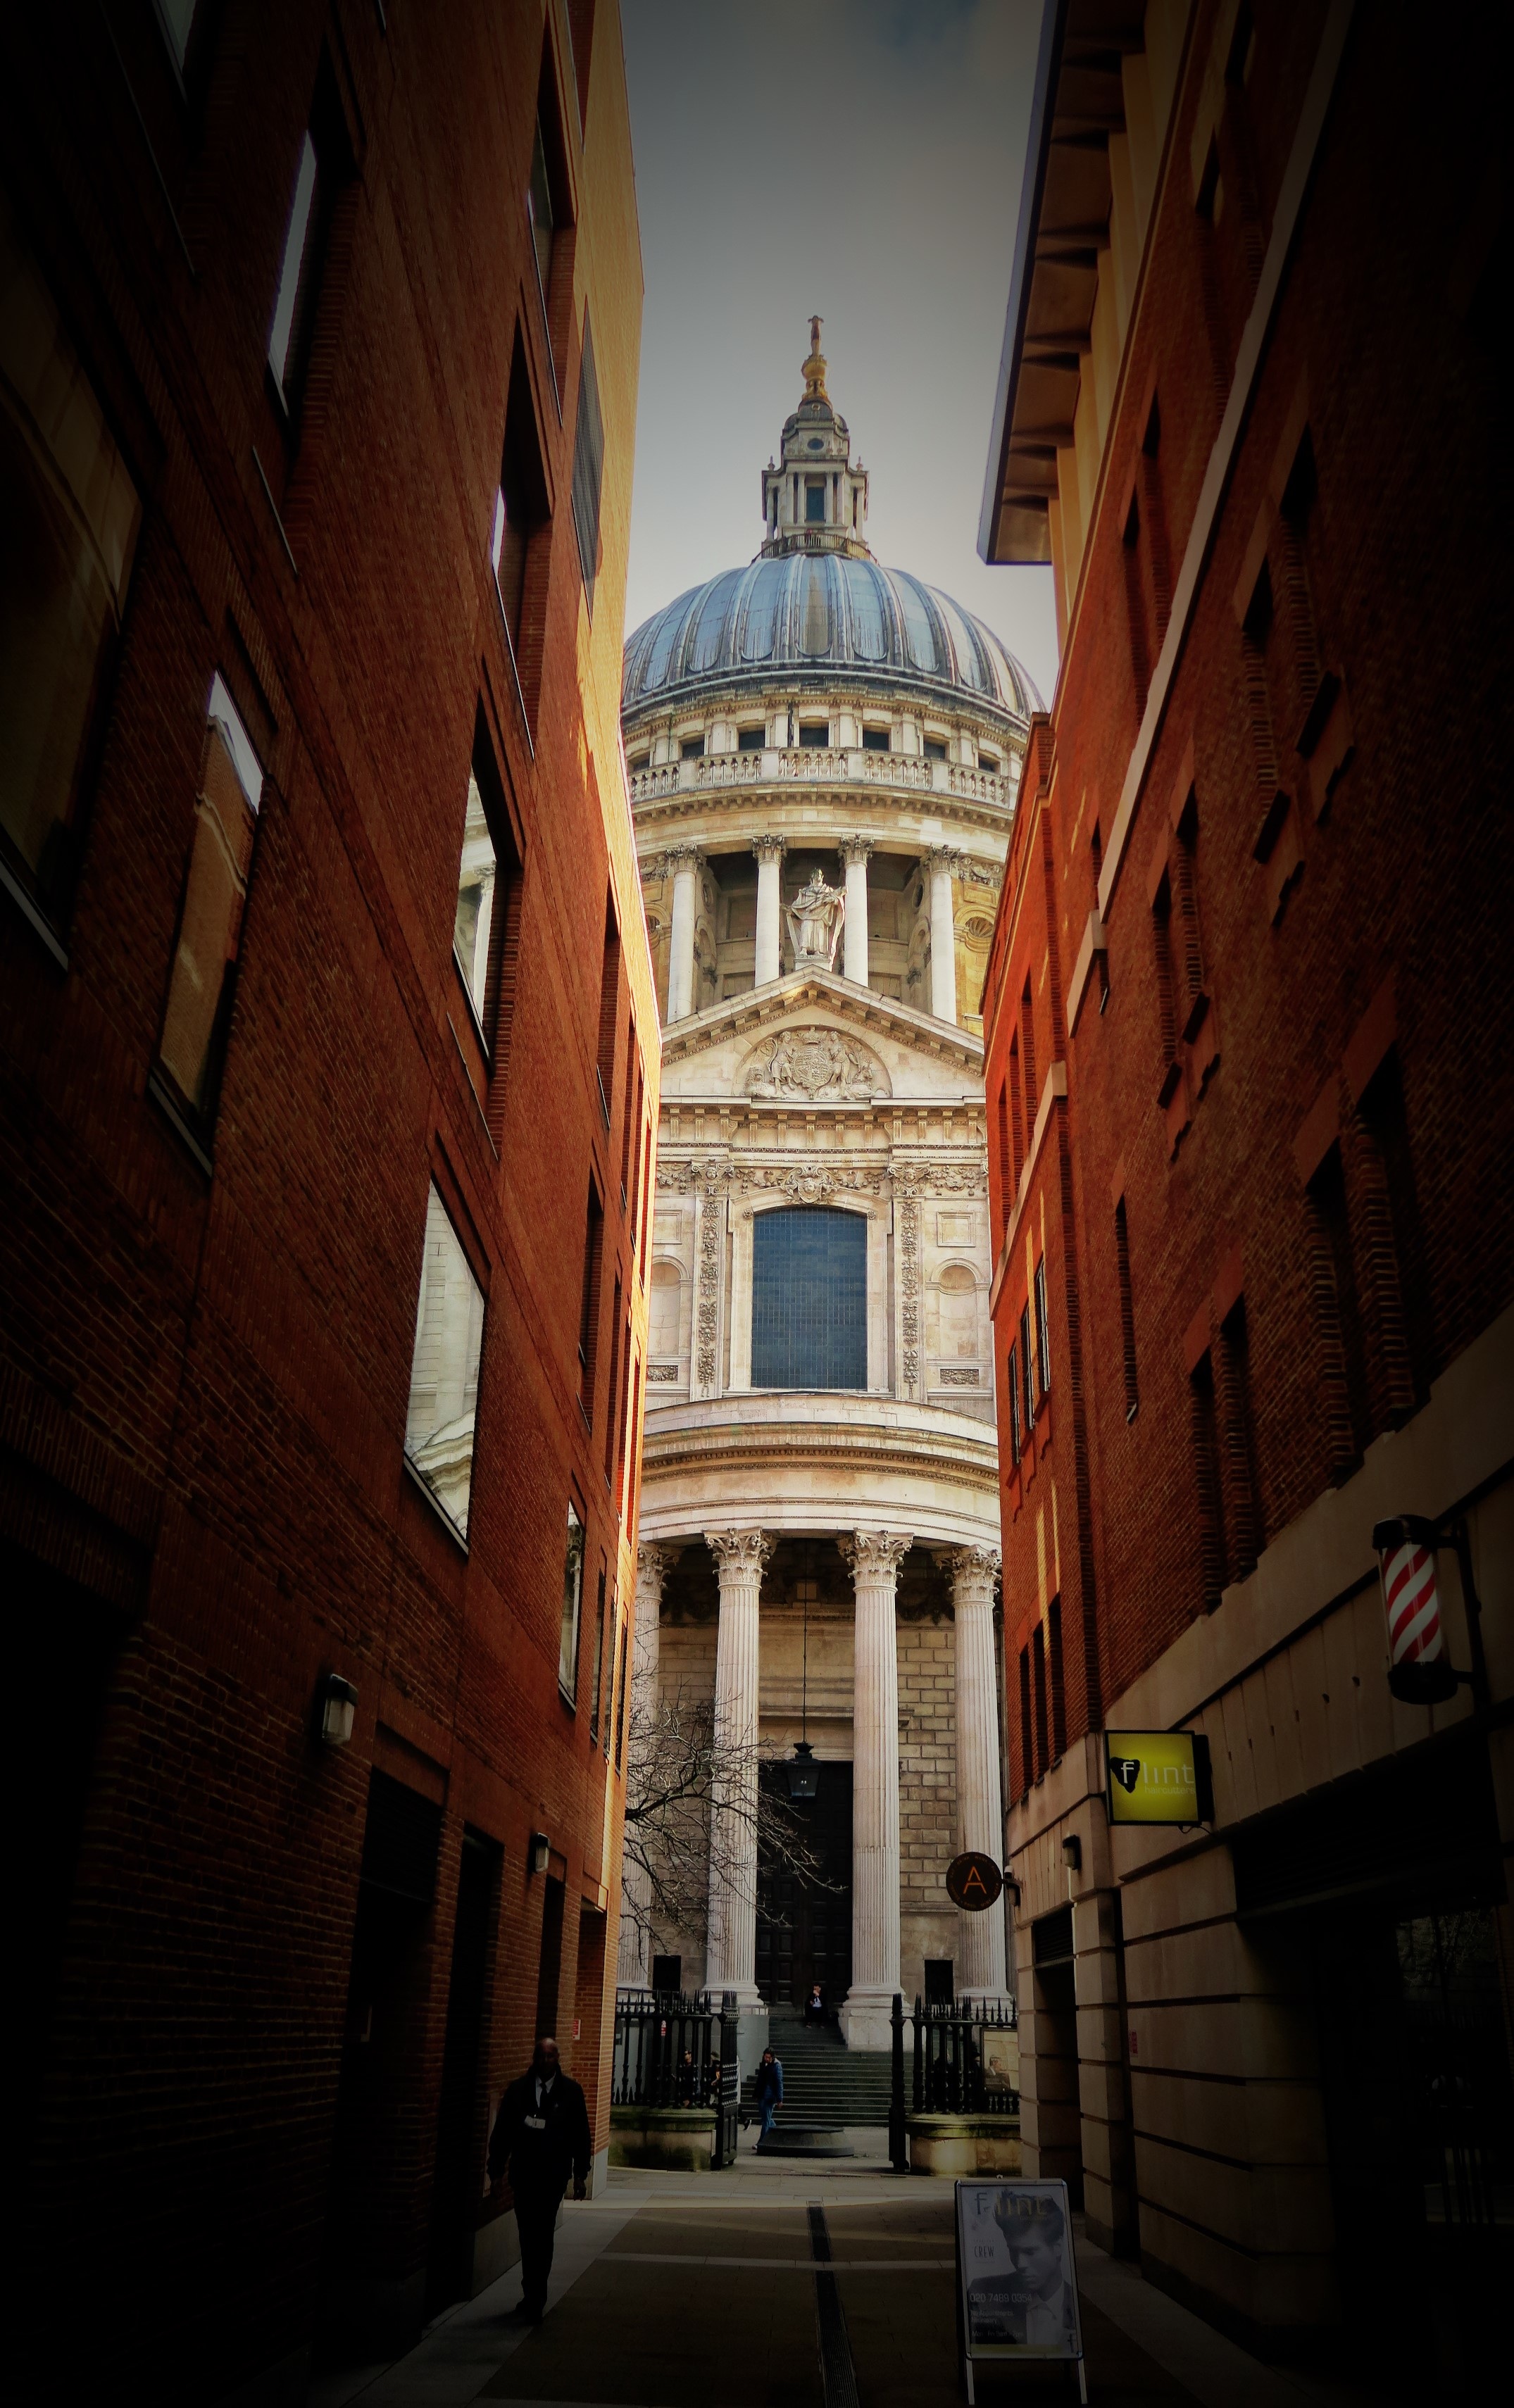
architecture, road, street, night, alley, evening, facade, lighting, urban area